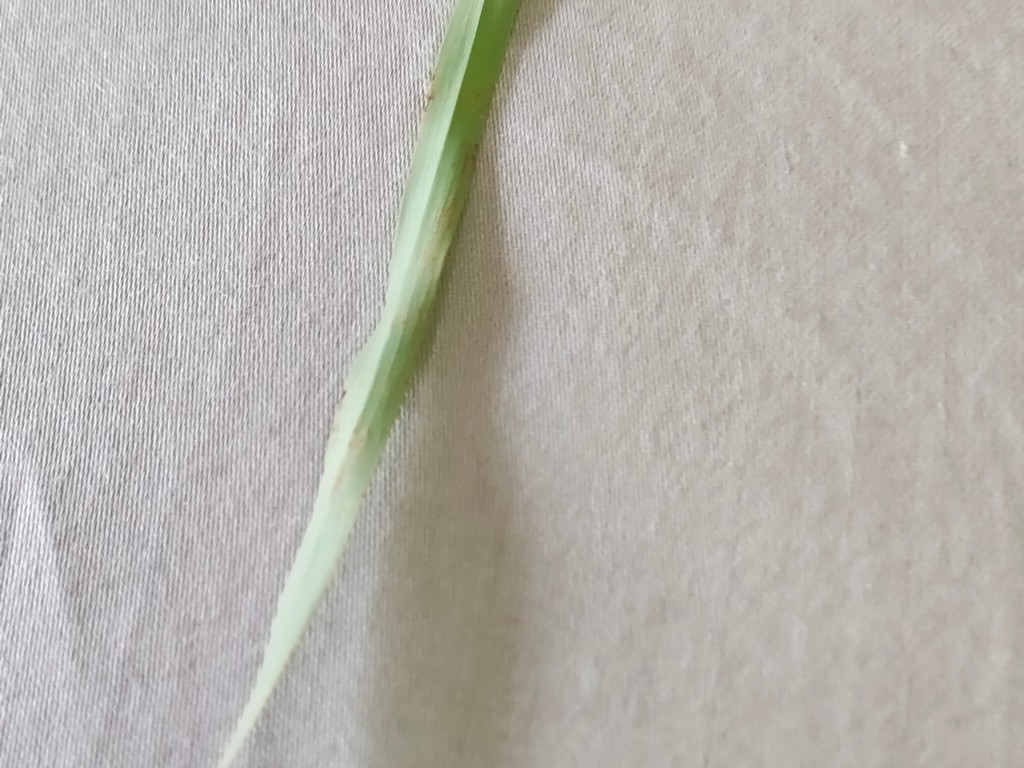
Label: Unhealthy